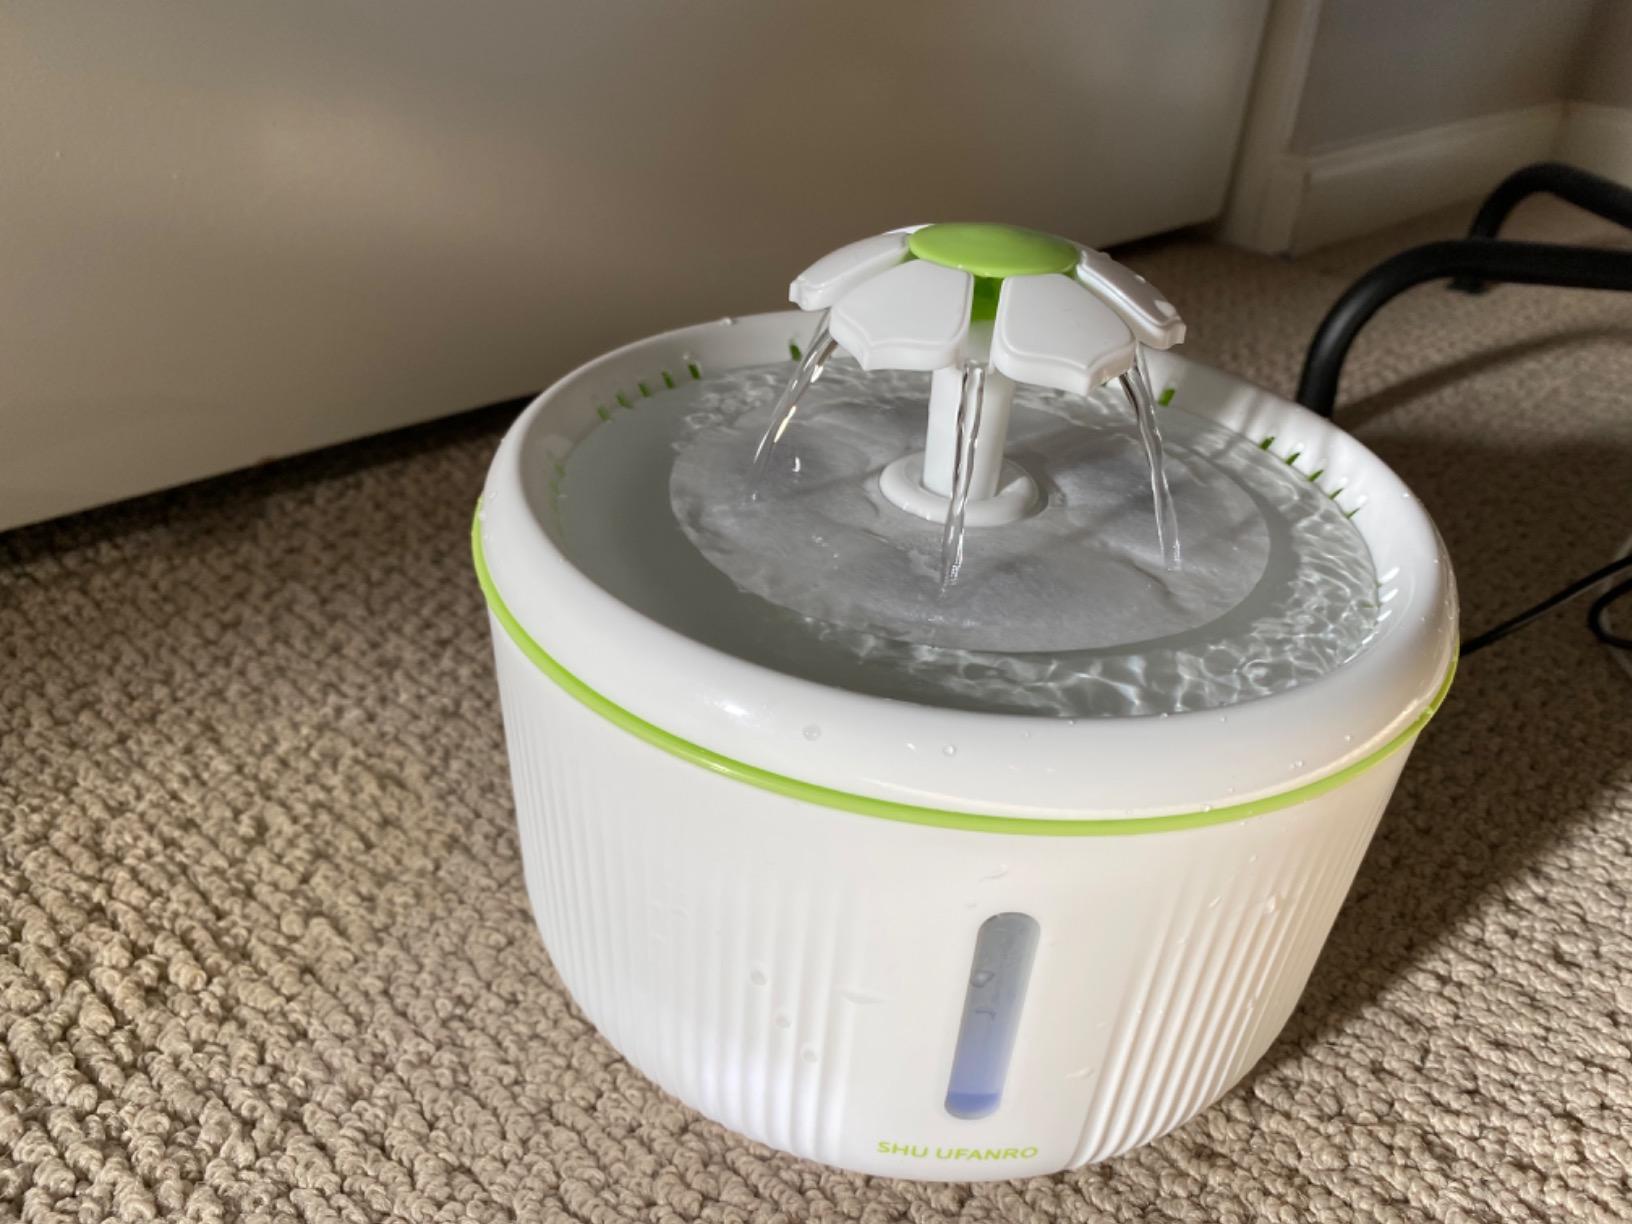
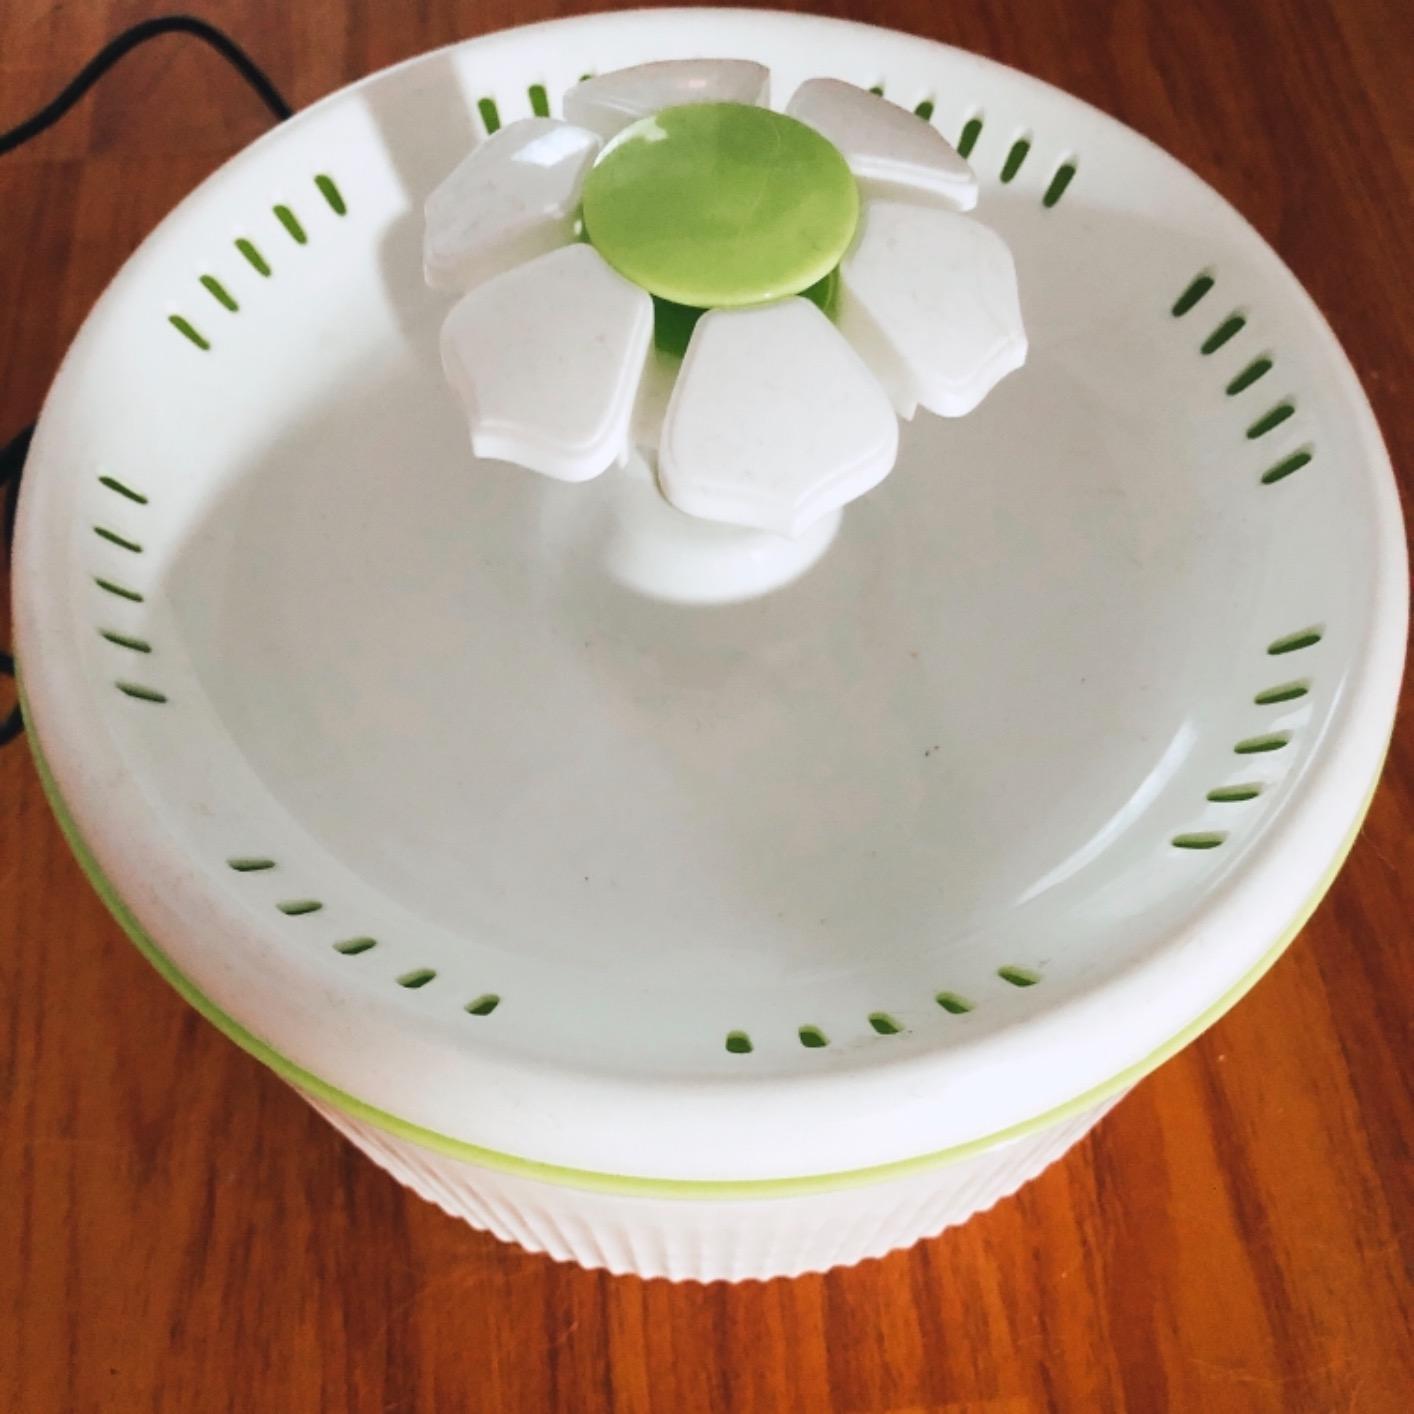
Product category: items_bowl
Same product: yes